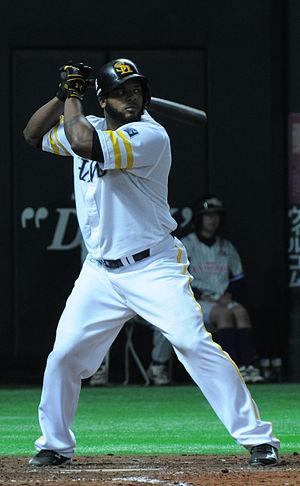
Wily Modesto Peña est un voltigeur de baseball qui joue pour les Tohoku Rakuten Golden Eagles de la Ligue Pacifique du Japon.